Atatürk Mask

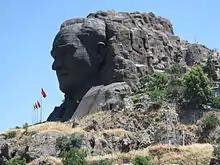
Photo of the Mask

The Atatürk Mask is a large concrete bust of Mustafa Kemal Atatürk, founder of modern Turkey, located in Buca district of İzmir. The sculpture was completed in 2009 at a cost of ₺4.2 million.